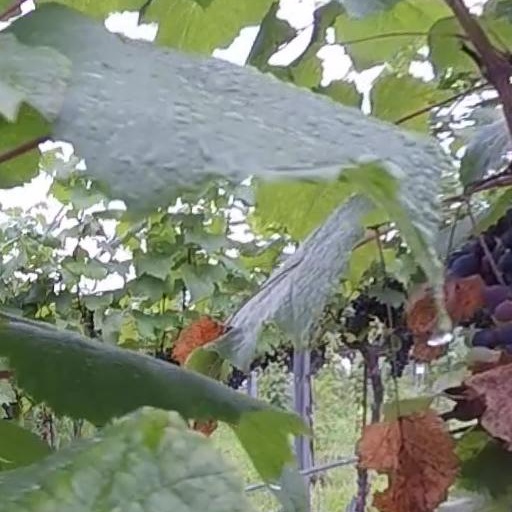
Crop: grape